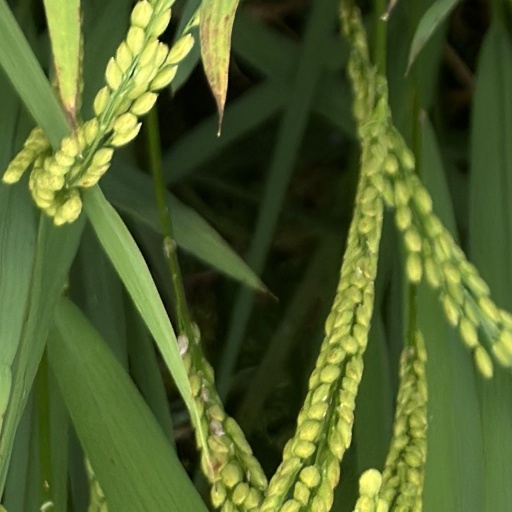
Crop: rice